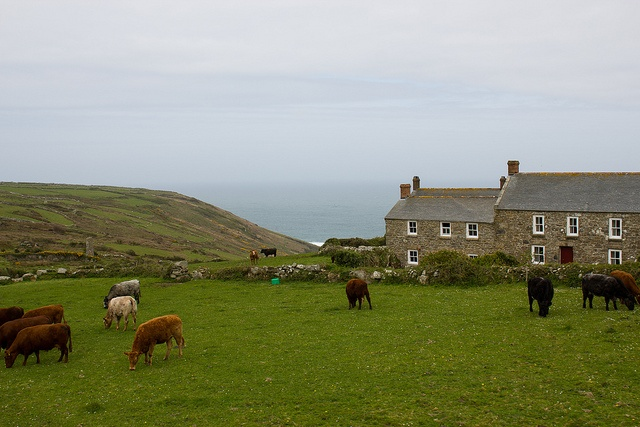
A herd of cattle graze outside of a large house.
A herd of cattle that are grazing for some grass.
A bunch of cows walking around in the field.
A lot of cows grazing in a pasture.
A herd of cattle in a field near a house.